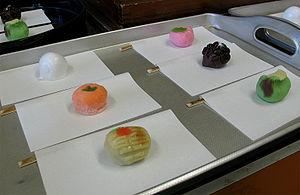
Dans la cuisine japonaise, on appelle wagashi les pâtisseries traditionnelles, en opposition aux yōgashi, les pâtisseries occidentales. « Wa » voulant dire « japonais », et « kashi » « sucrerie », « gâteau ».